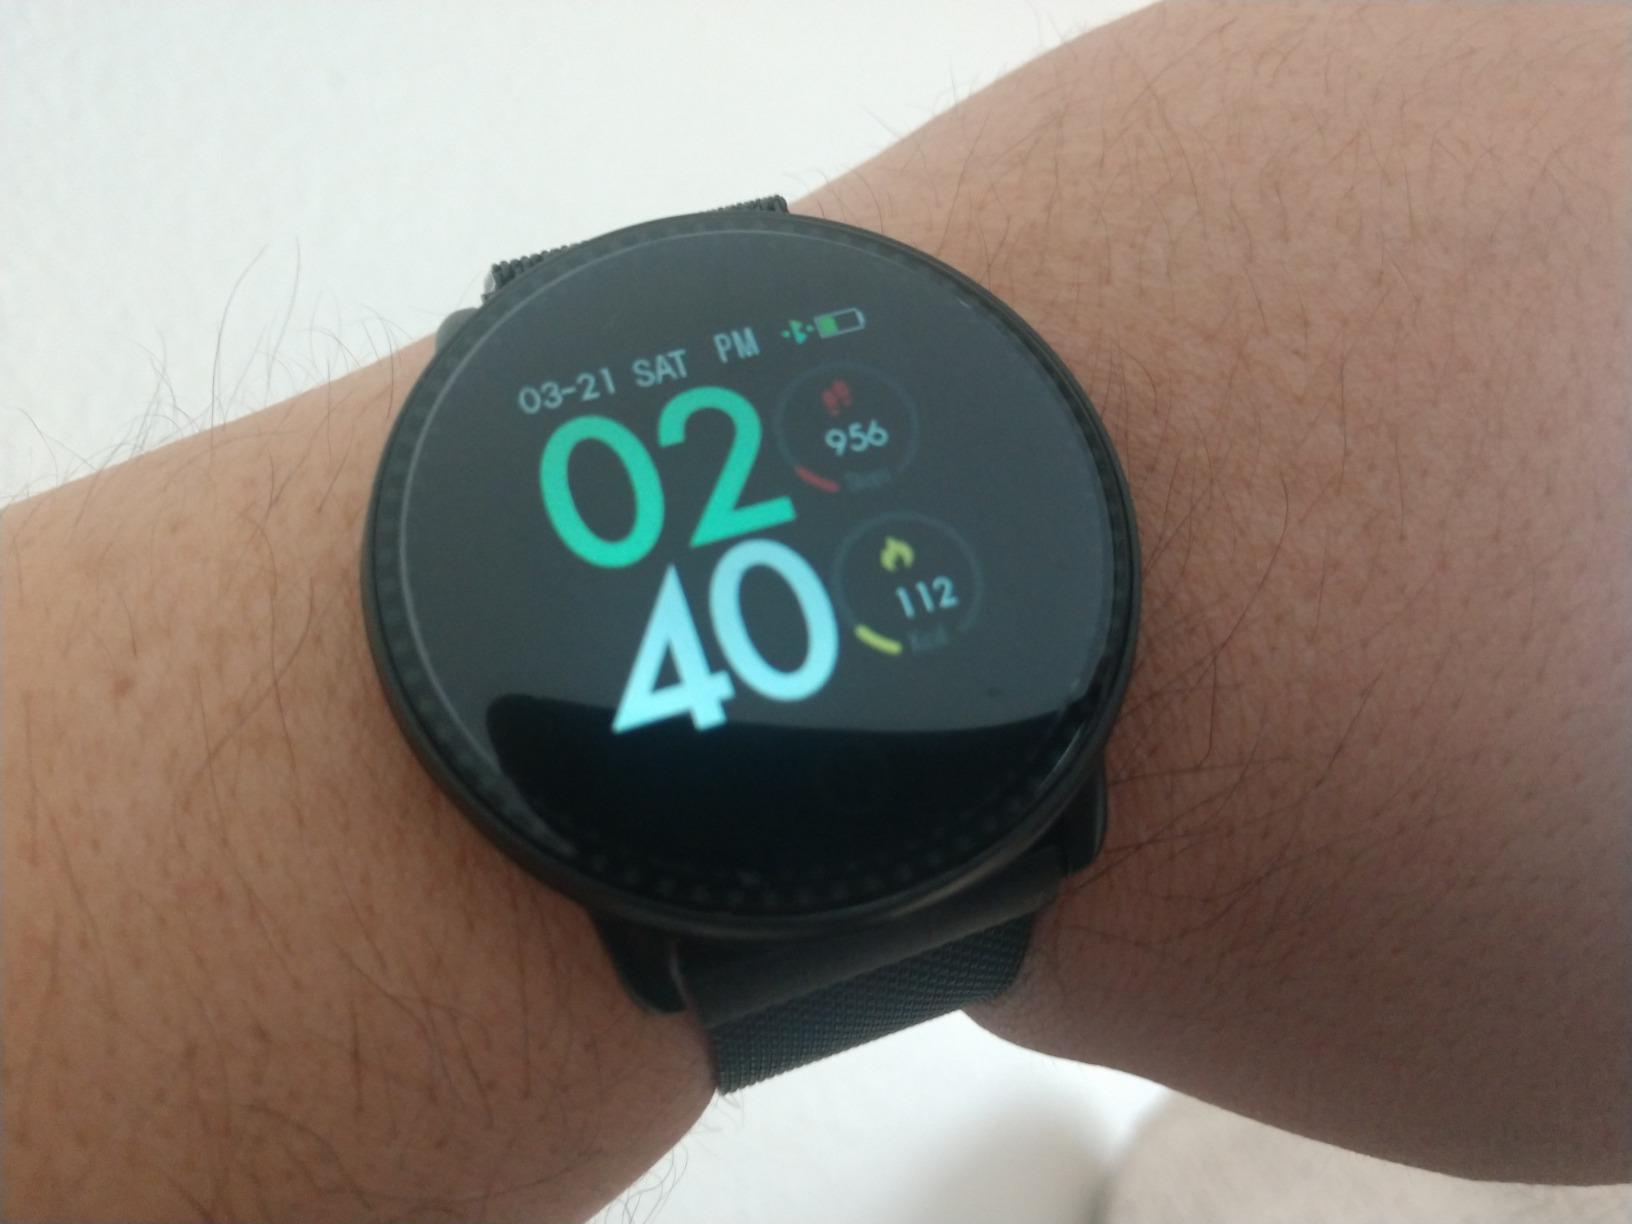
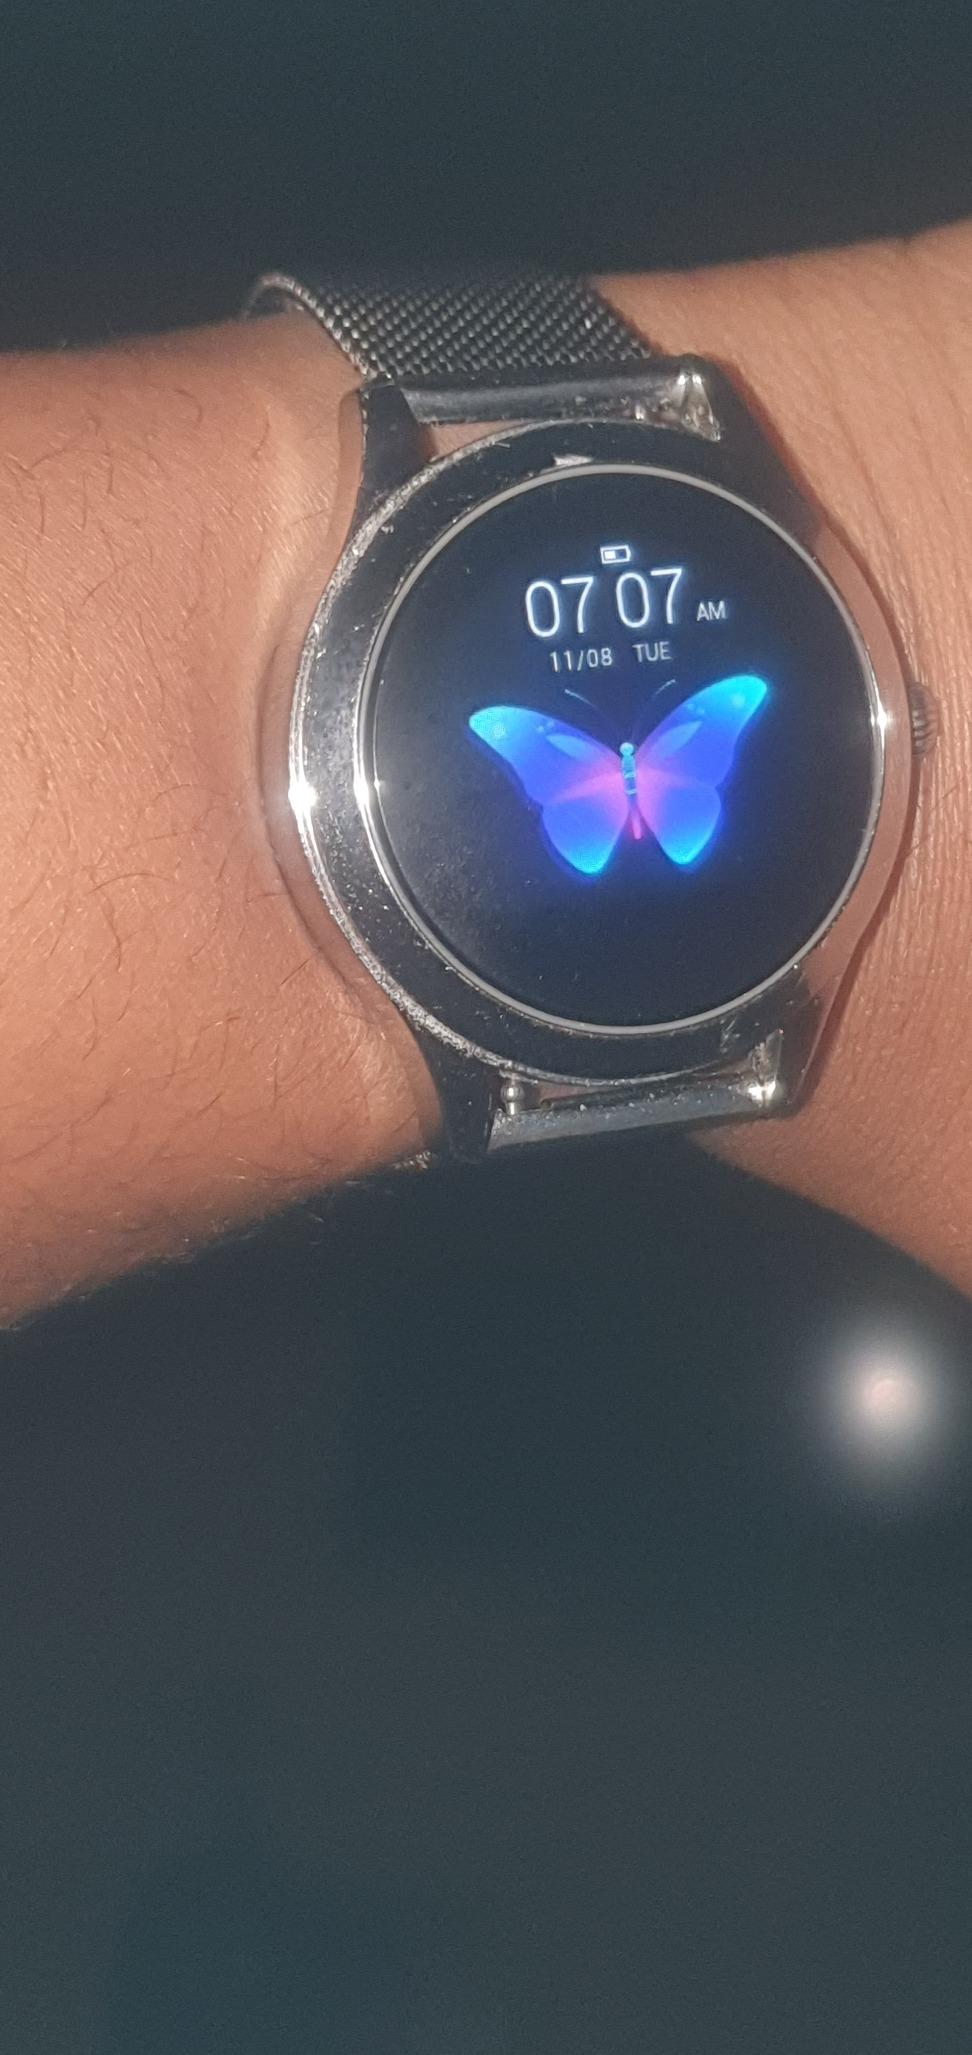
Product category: smartwatch
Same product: no